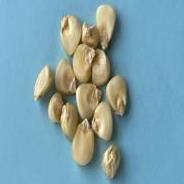
Maize quality: Good